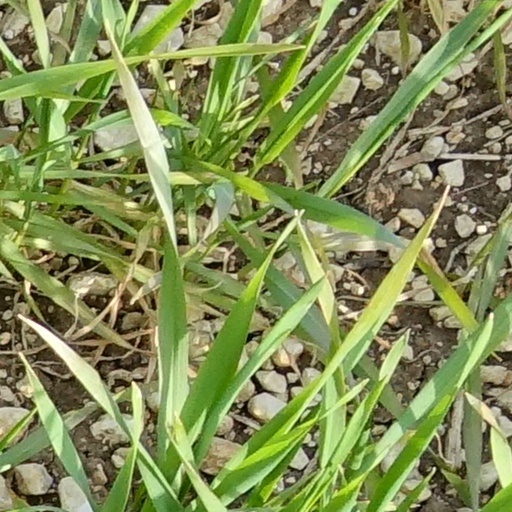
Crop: wheat